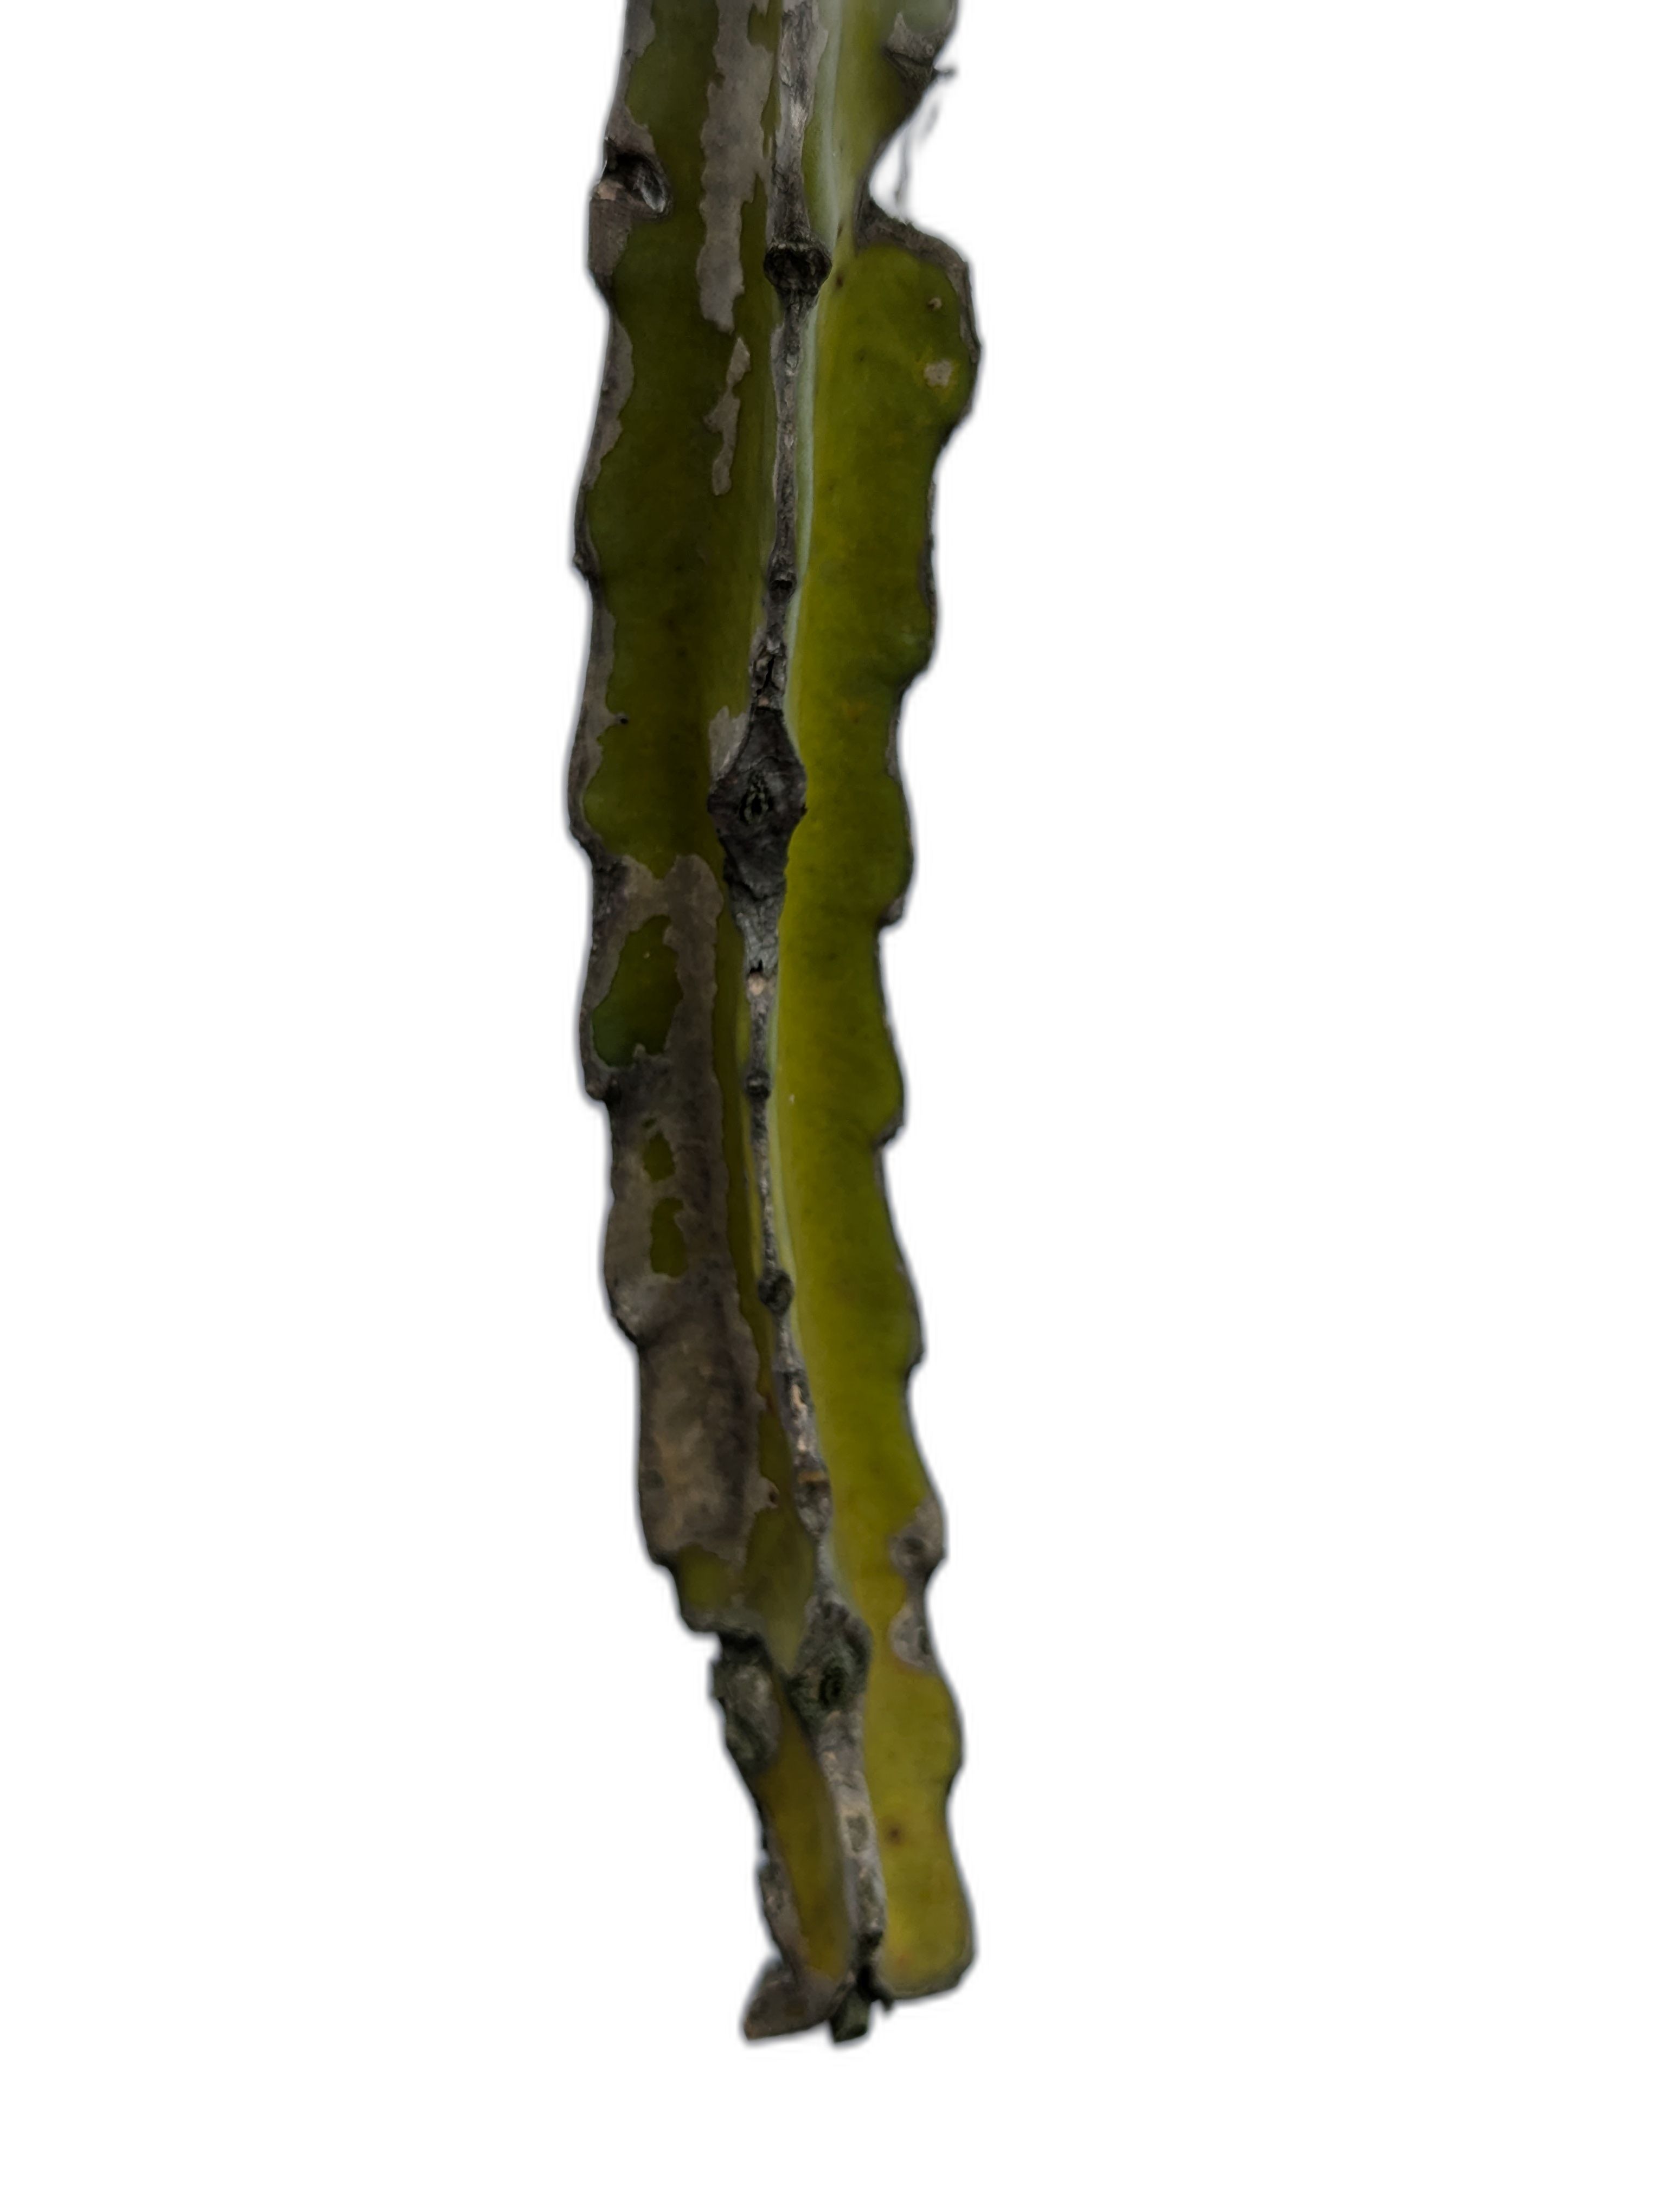
Label: Good leaf